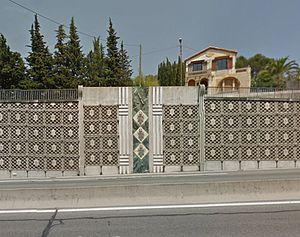
Iconographie napoléonienne à l'entrée de la RD6185 en direction de Grasse
La route nationale 85, ou RN 85, est une route nationale française reliant en 2015 Le Pont-de-Claix sur l'autoroute A480 à La Saulce via Gap et Aubignosc à Barrême via Digne-les-Bains.